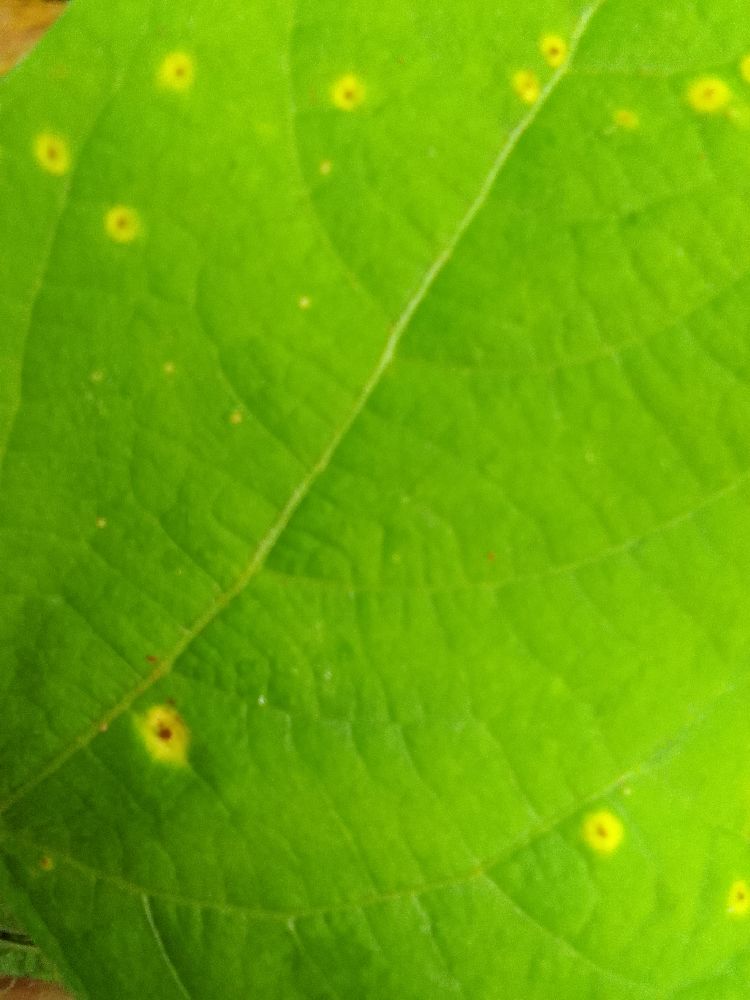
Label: rust